Led Zeppelin

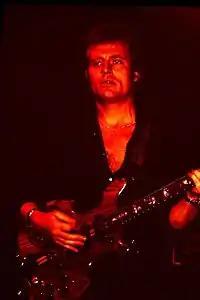
A red tinged photograph of John Paul Jones playing a bass guitar

Early lyrics drew on the band's blues and folk roots, often mixing lyrical fragments from different songs. Many of the band's songs dealt with themes of romance, unrequited love and sexual conquest, which were common in rock, pop and blues music. Some of their lyrics, especially those derived from the blues, have been interpreted as misogynistic. Particularly on "Led Zeppelin III", they incorporated elements of mythology and mysticism into their music, which largely grew out of Plant's interest in legends and history. These elements were often taken to reflect Page's interest in the occult, which resulted in accusations that the recordings contained subliminal satanic messages, some of which were said to be contained in backmasking; these claims were generally dismissed by the band and music critics. The pastoral fantasies in Plant's songwriting were inspired by the landscape of the Black Country region and J. R. R. Tolkien's high fantasy novel "The Lord of the Rings". Susan Fast argues that as Plant emerged as the band's main lyricist, the songs more obviously reflected his alignment with the West Coast counterculture of the 1960s. In the later part of the band's career Plant's lyrics became more autobiographical, and less optimistic, drawing on his own experiences and circumstances.